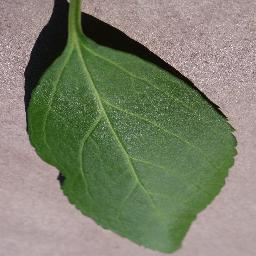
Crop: cherry
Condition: (including_sour)_healthy